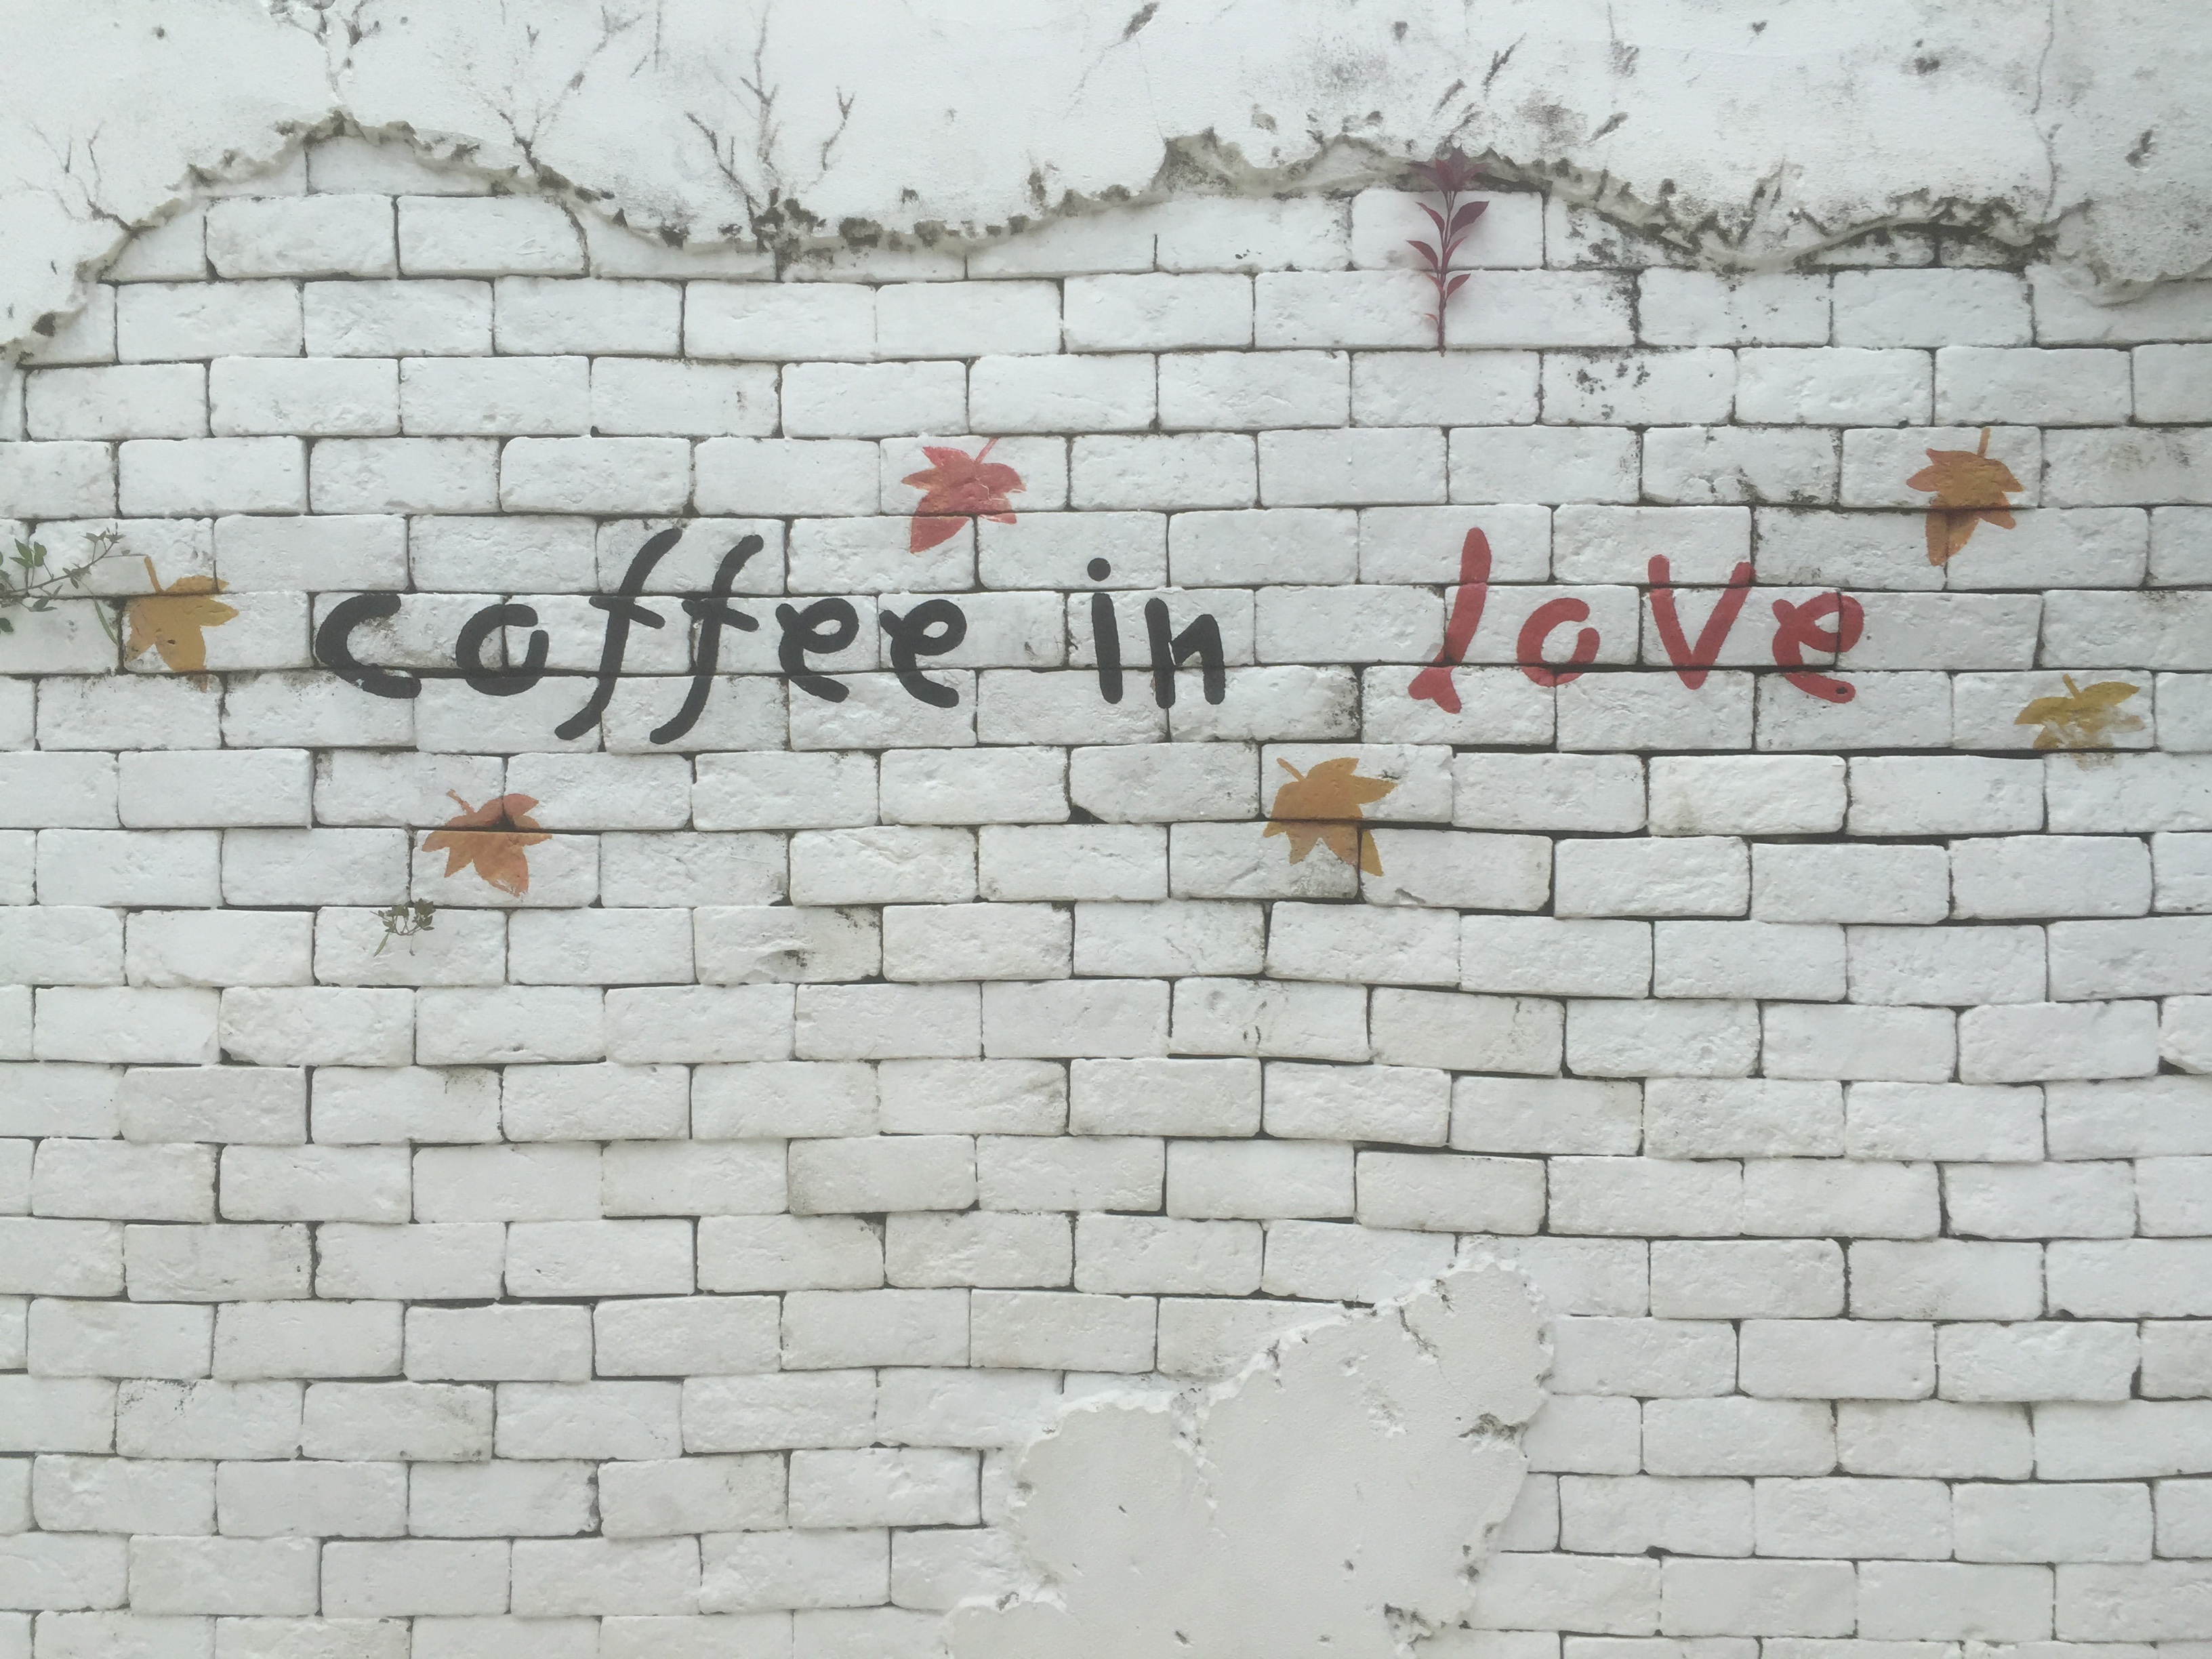
cafe, coffee, wall, stone wall, brick, material, brick wall, art, logo, brickwork, flooring, road surface, coffee sign